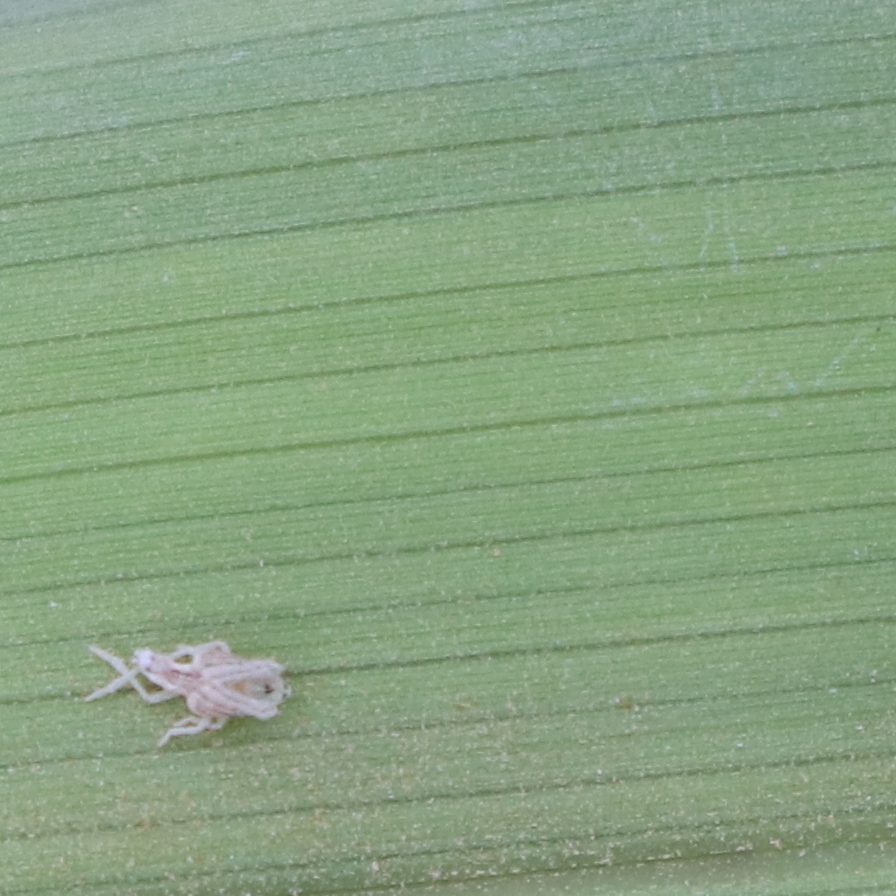
Label: Bug